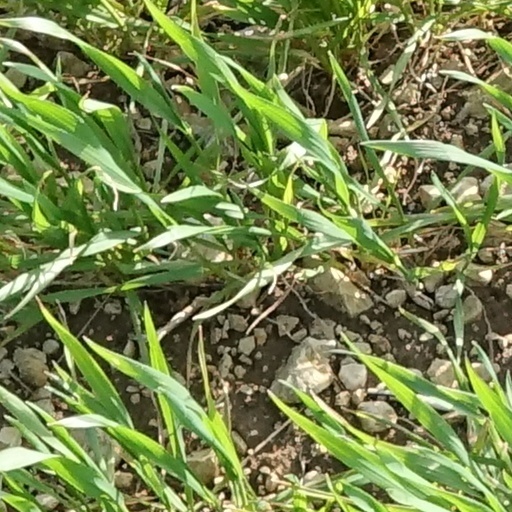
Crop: wheat